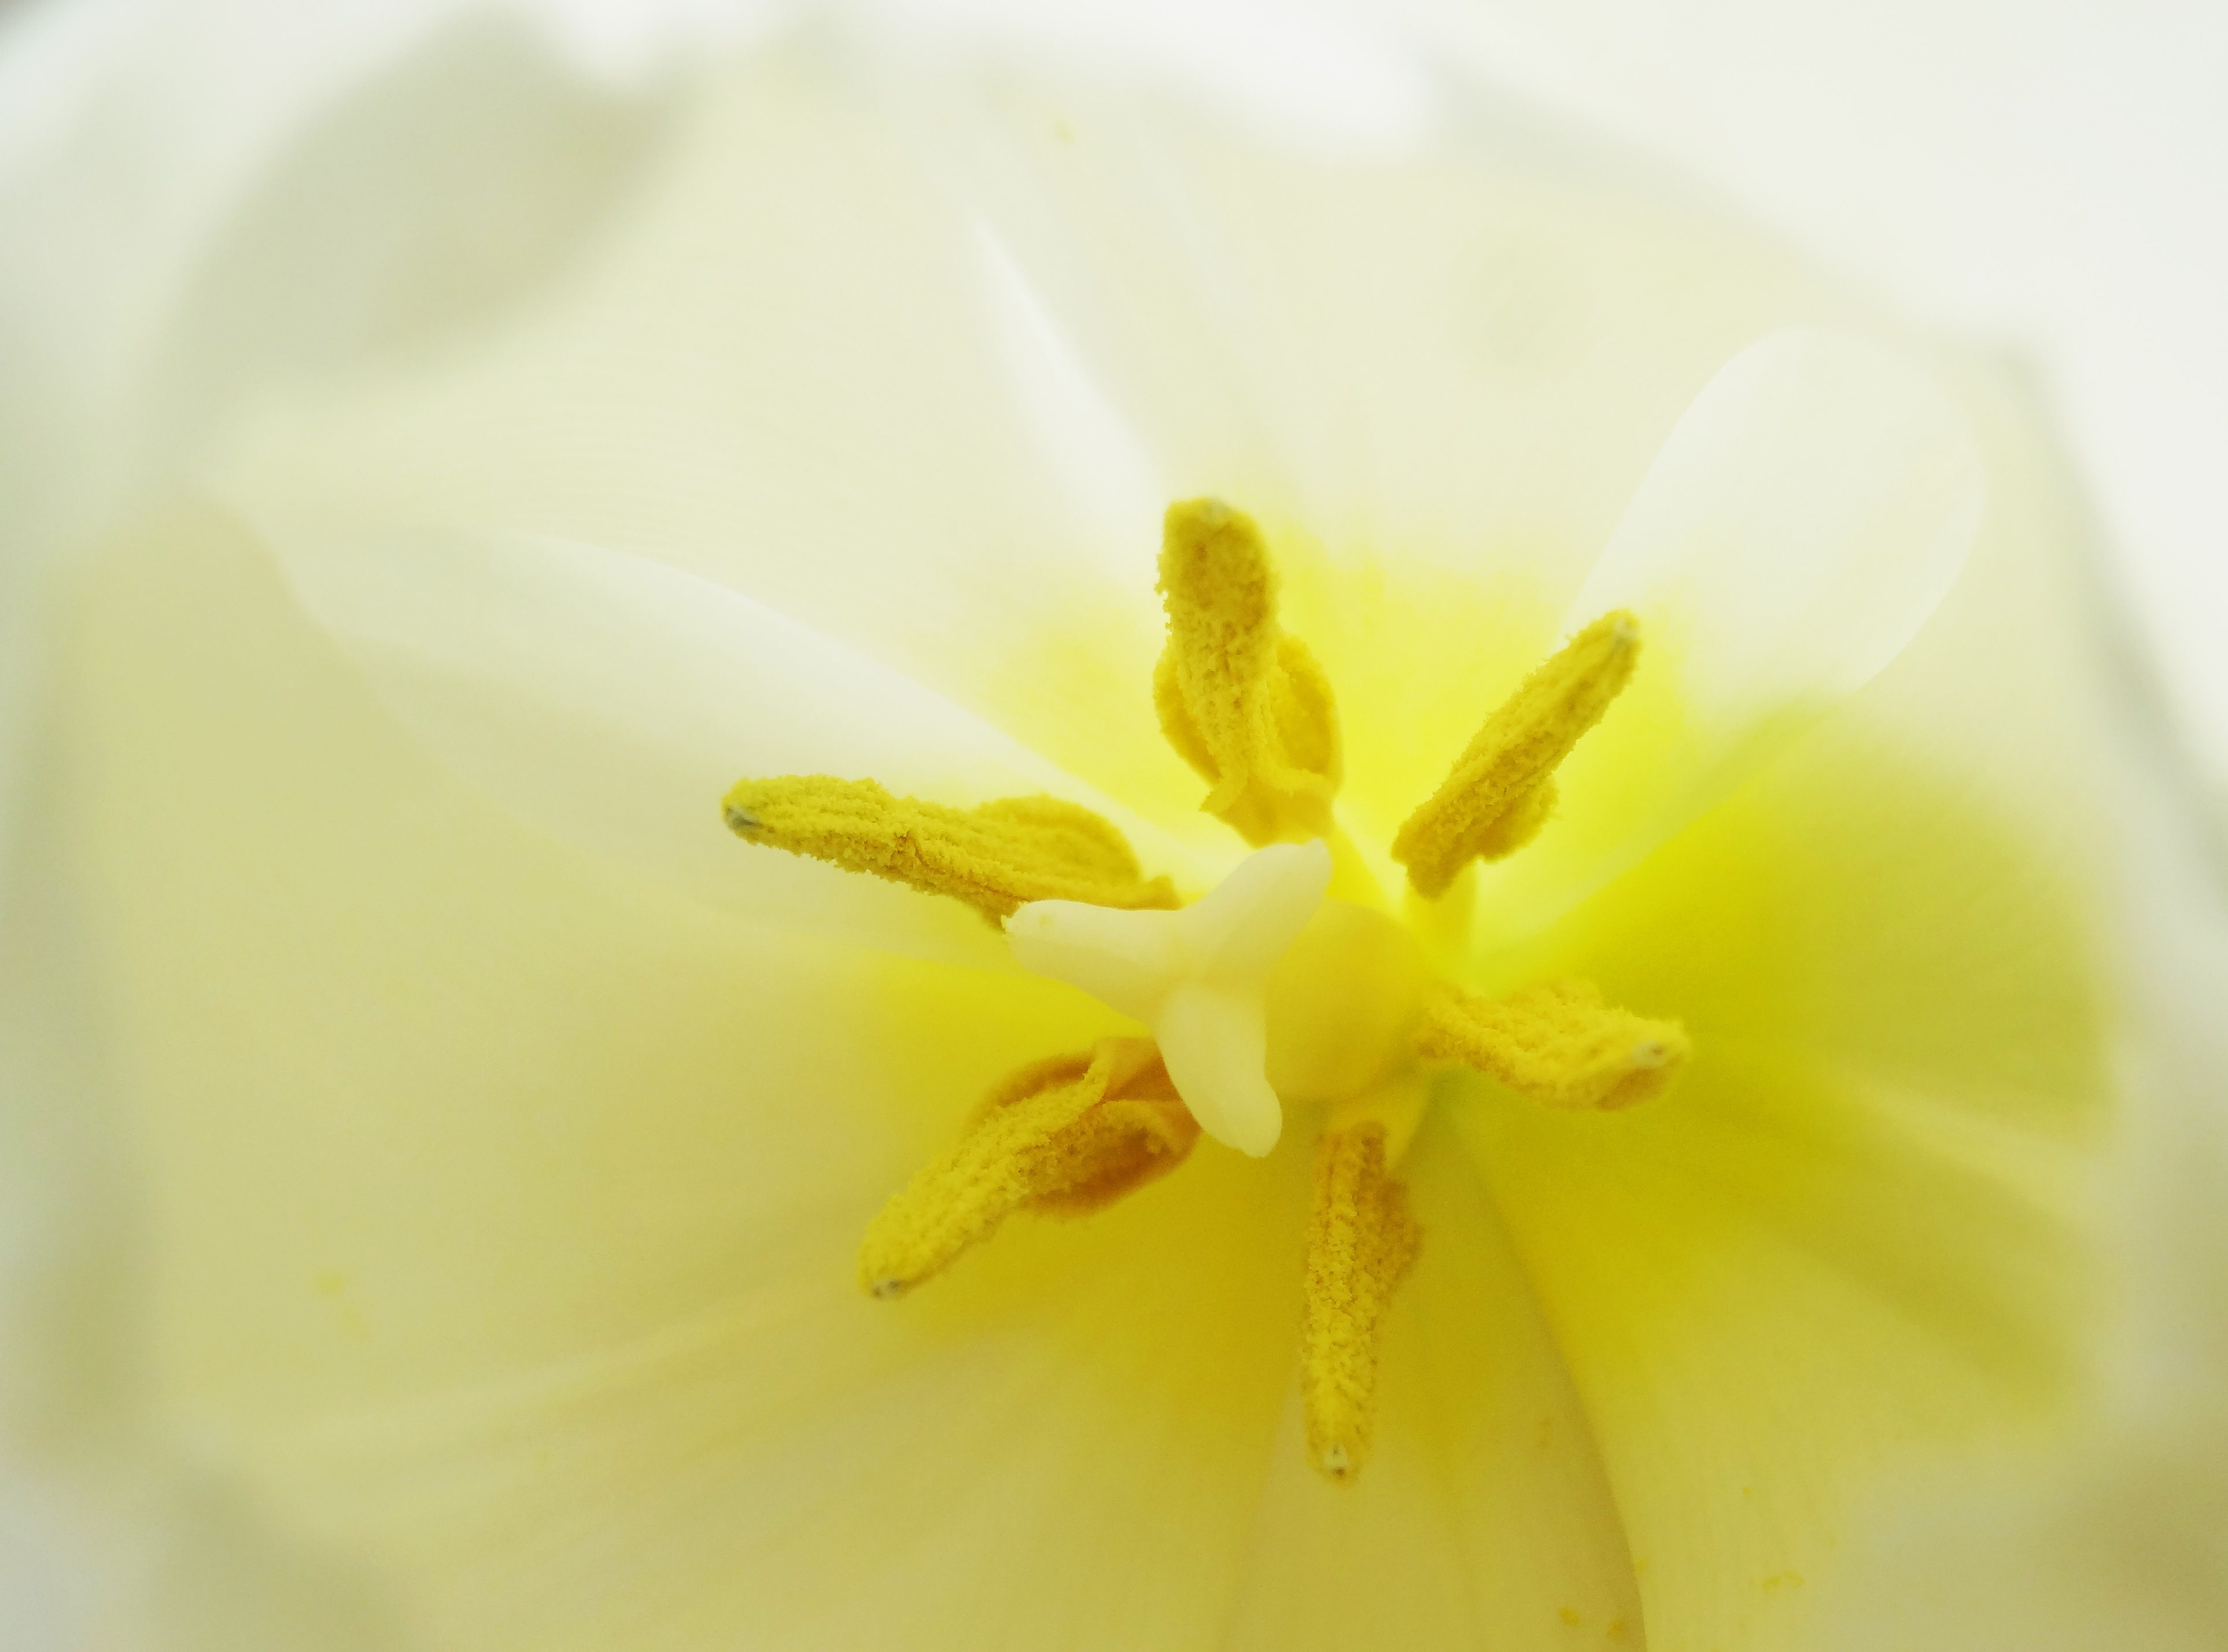
nature, blossom, light, plant, white, photography, flower, petal, bloom, tulip, pollen, spring, stamp, macro, yellow, close, flora, close up, petals, beautiful, filigree, stamens, macro photography, ornamental plant, blossomed, flowering plant, lily white, land plant